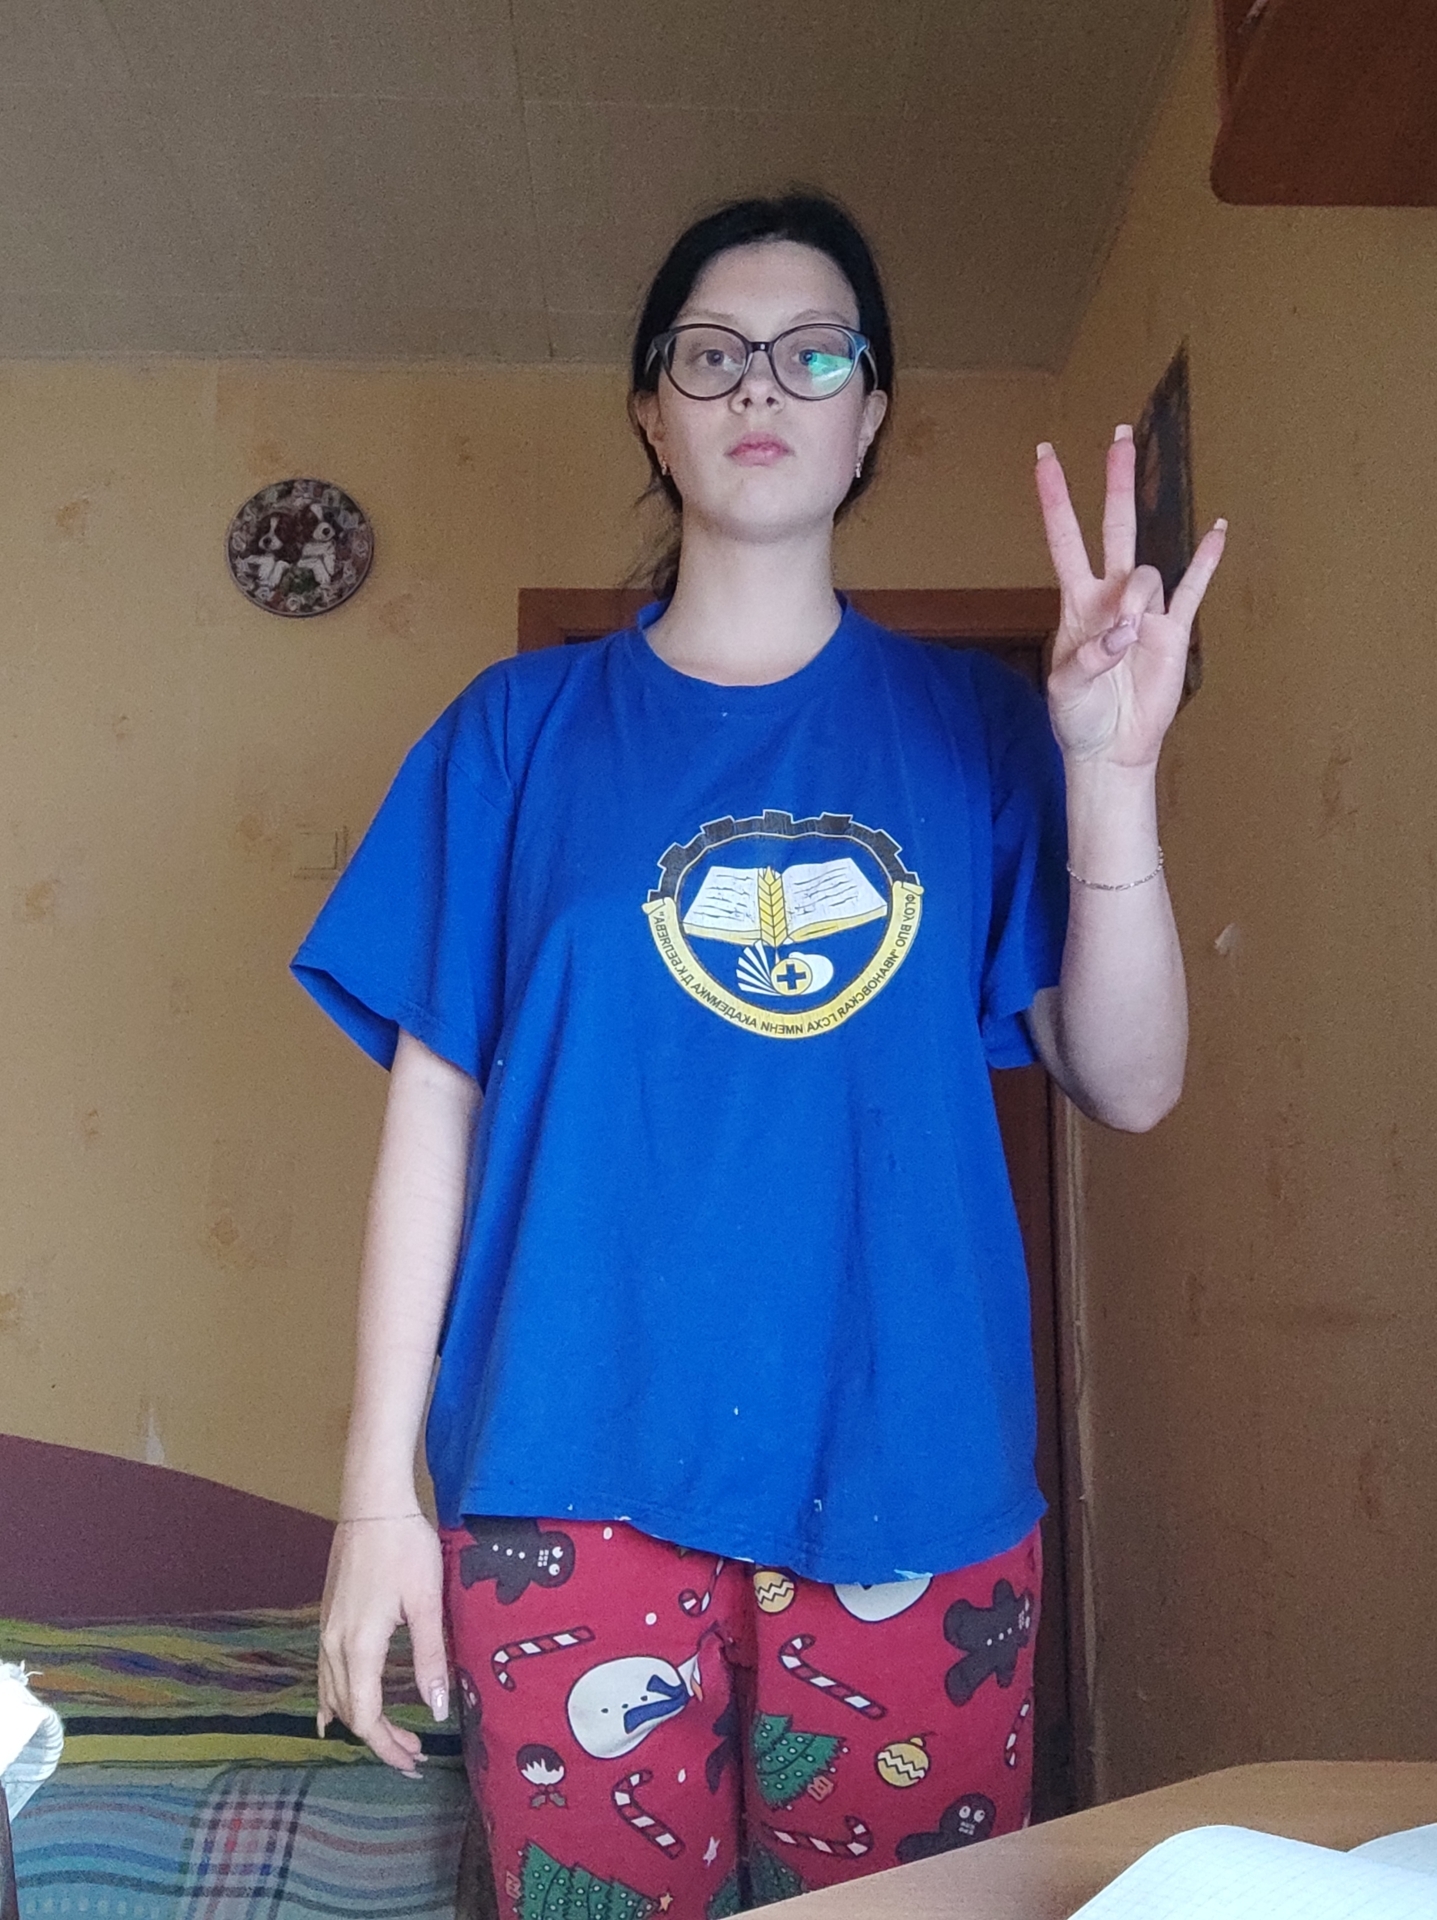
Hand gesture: three3